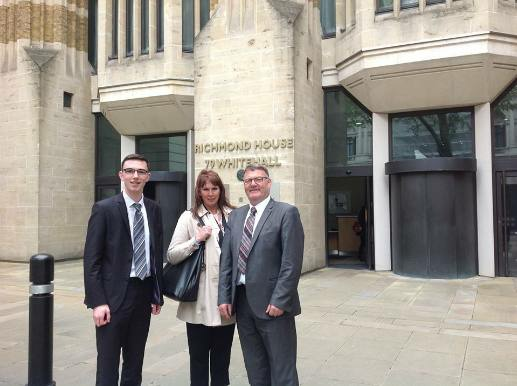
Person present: Yes